Michel C. Auger

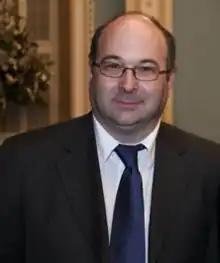
Michel C. Auger

Michel C. Auger is a Canadian journalist. He is a political columnist for "Le Soleil", though until April 2006 he worked for "Le Journal de Montréal".